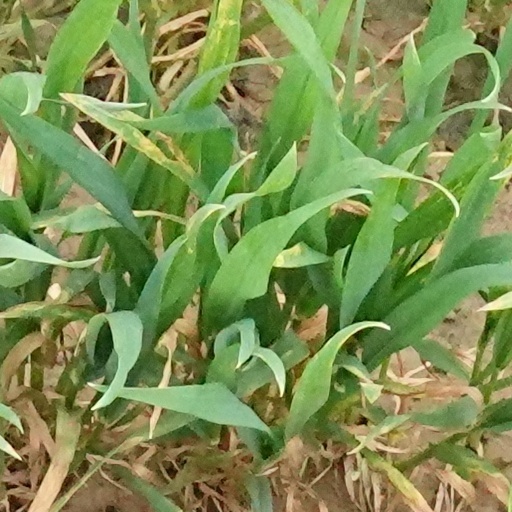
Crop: wheat